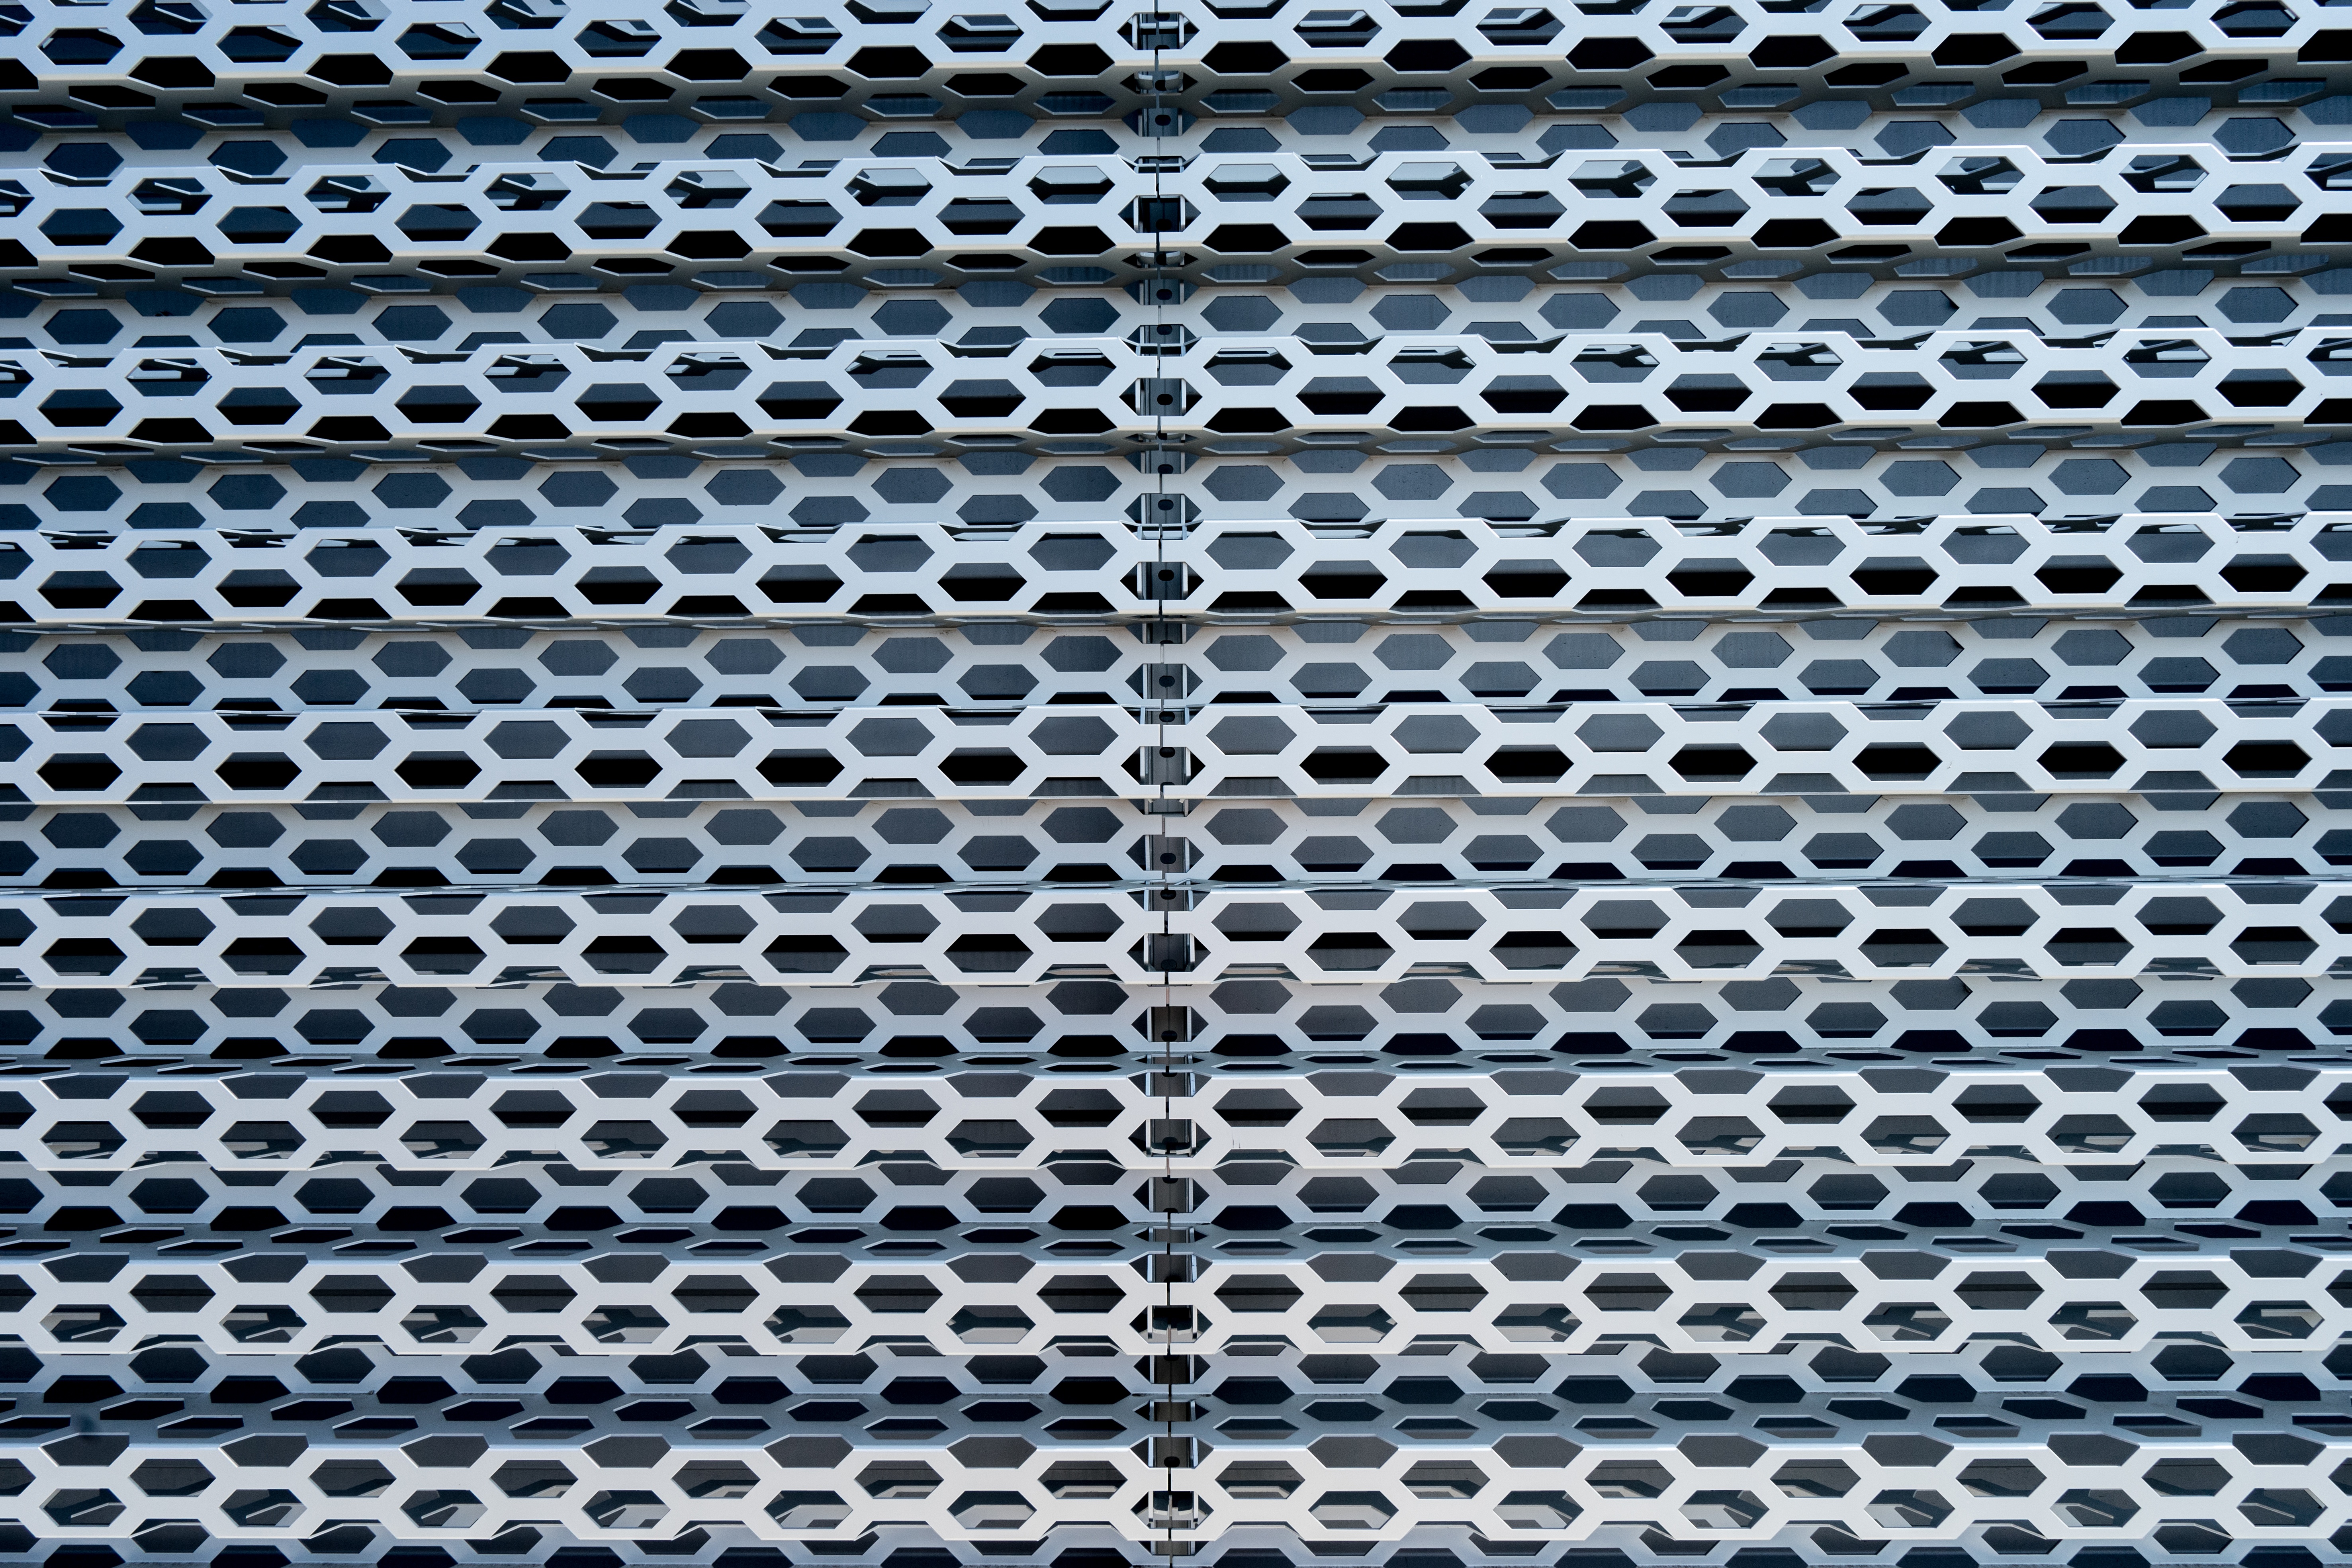
floor, steel, pattern, line, metal, material, circle, design, net, mesh, flooring, chain link fencing